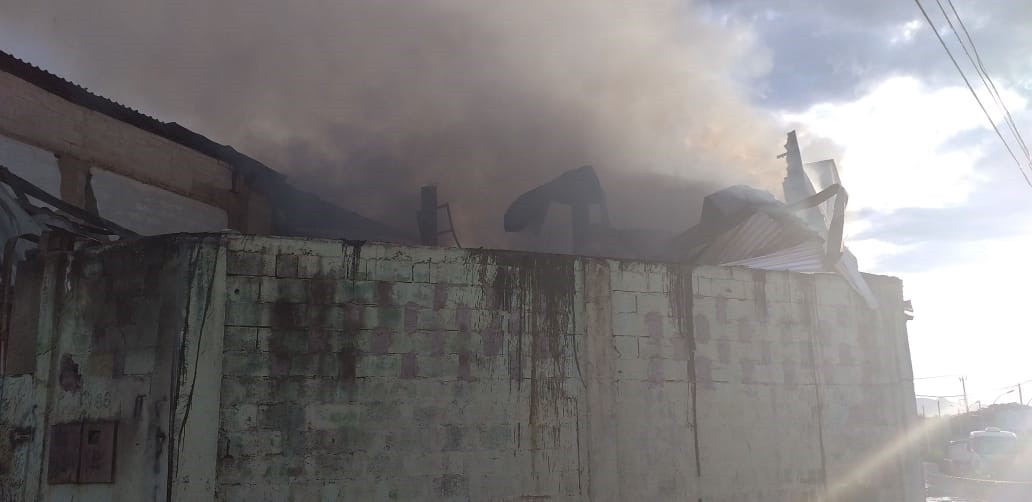
Fire: no
Smoke: yes